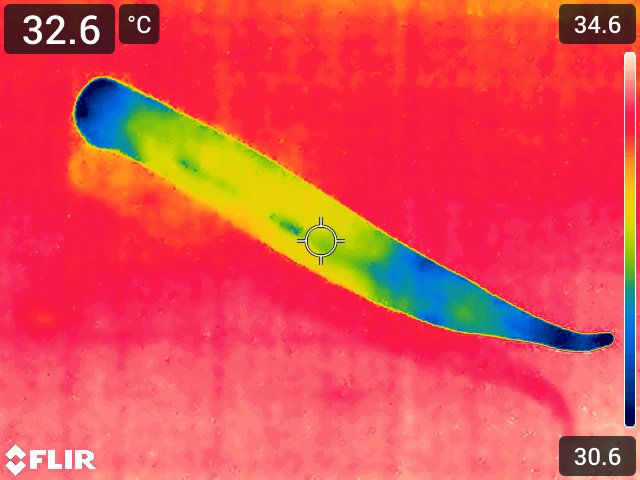
Maturity: over_matured